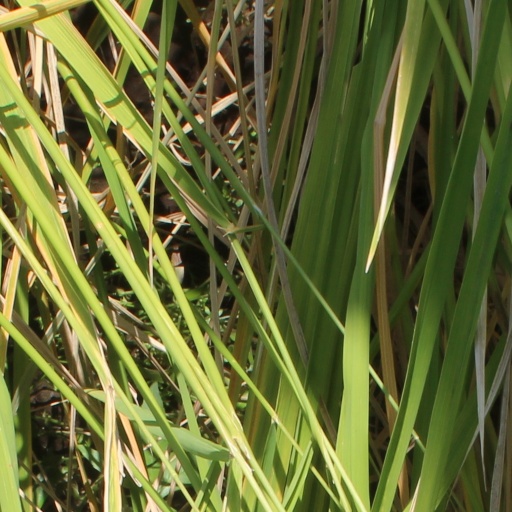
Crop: rice